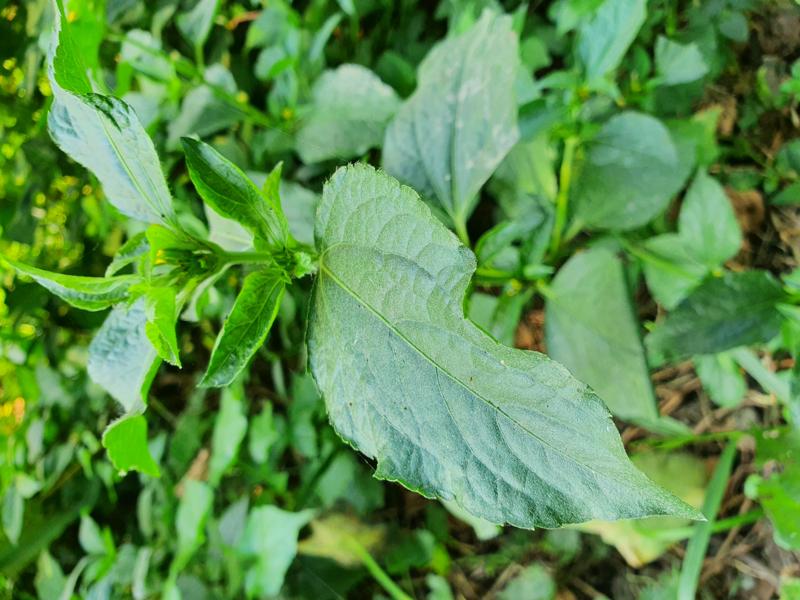
Weed species: Synedrella nodiflora